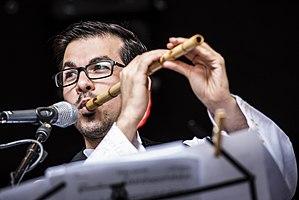
Mohamad Fityan est un musicien et compositeur syrien connu pour sa maîtrise du nay et du kawala.